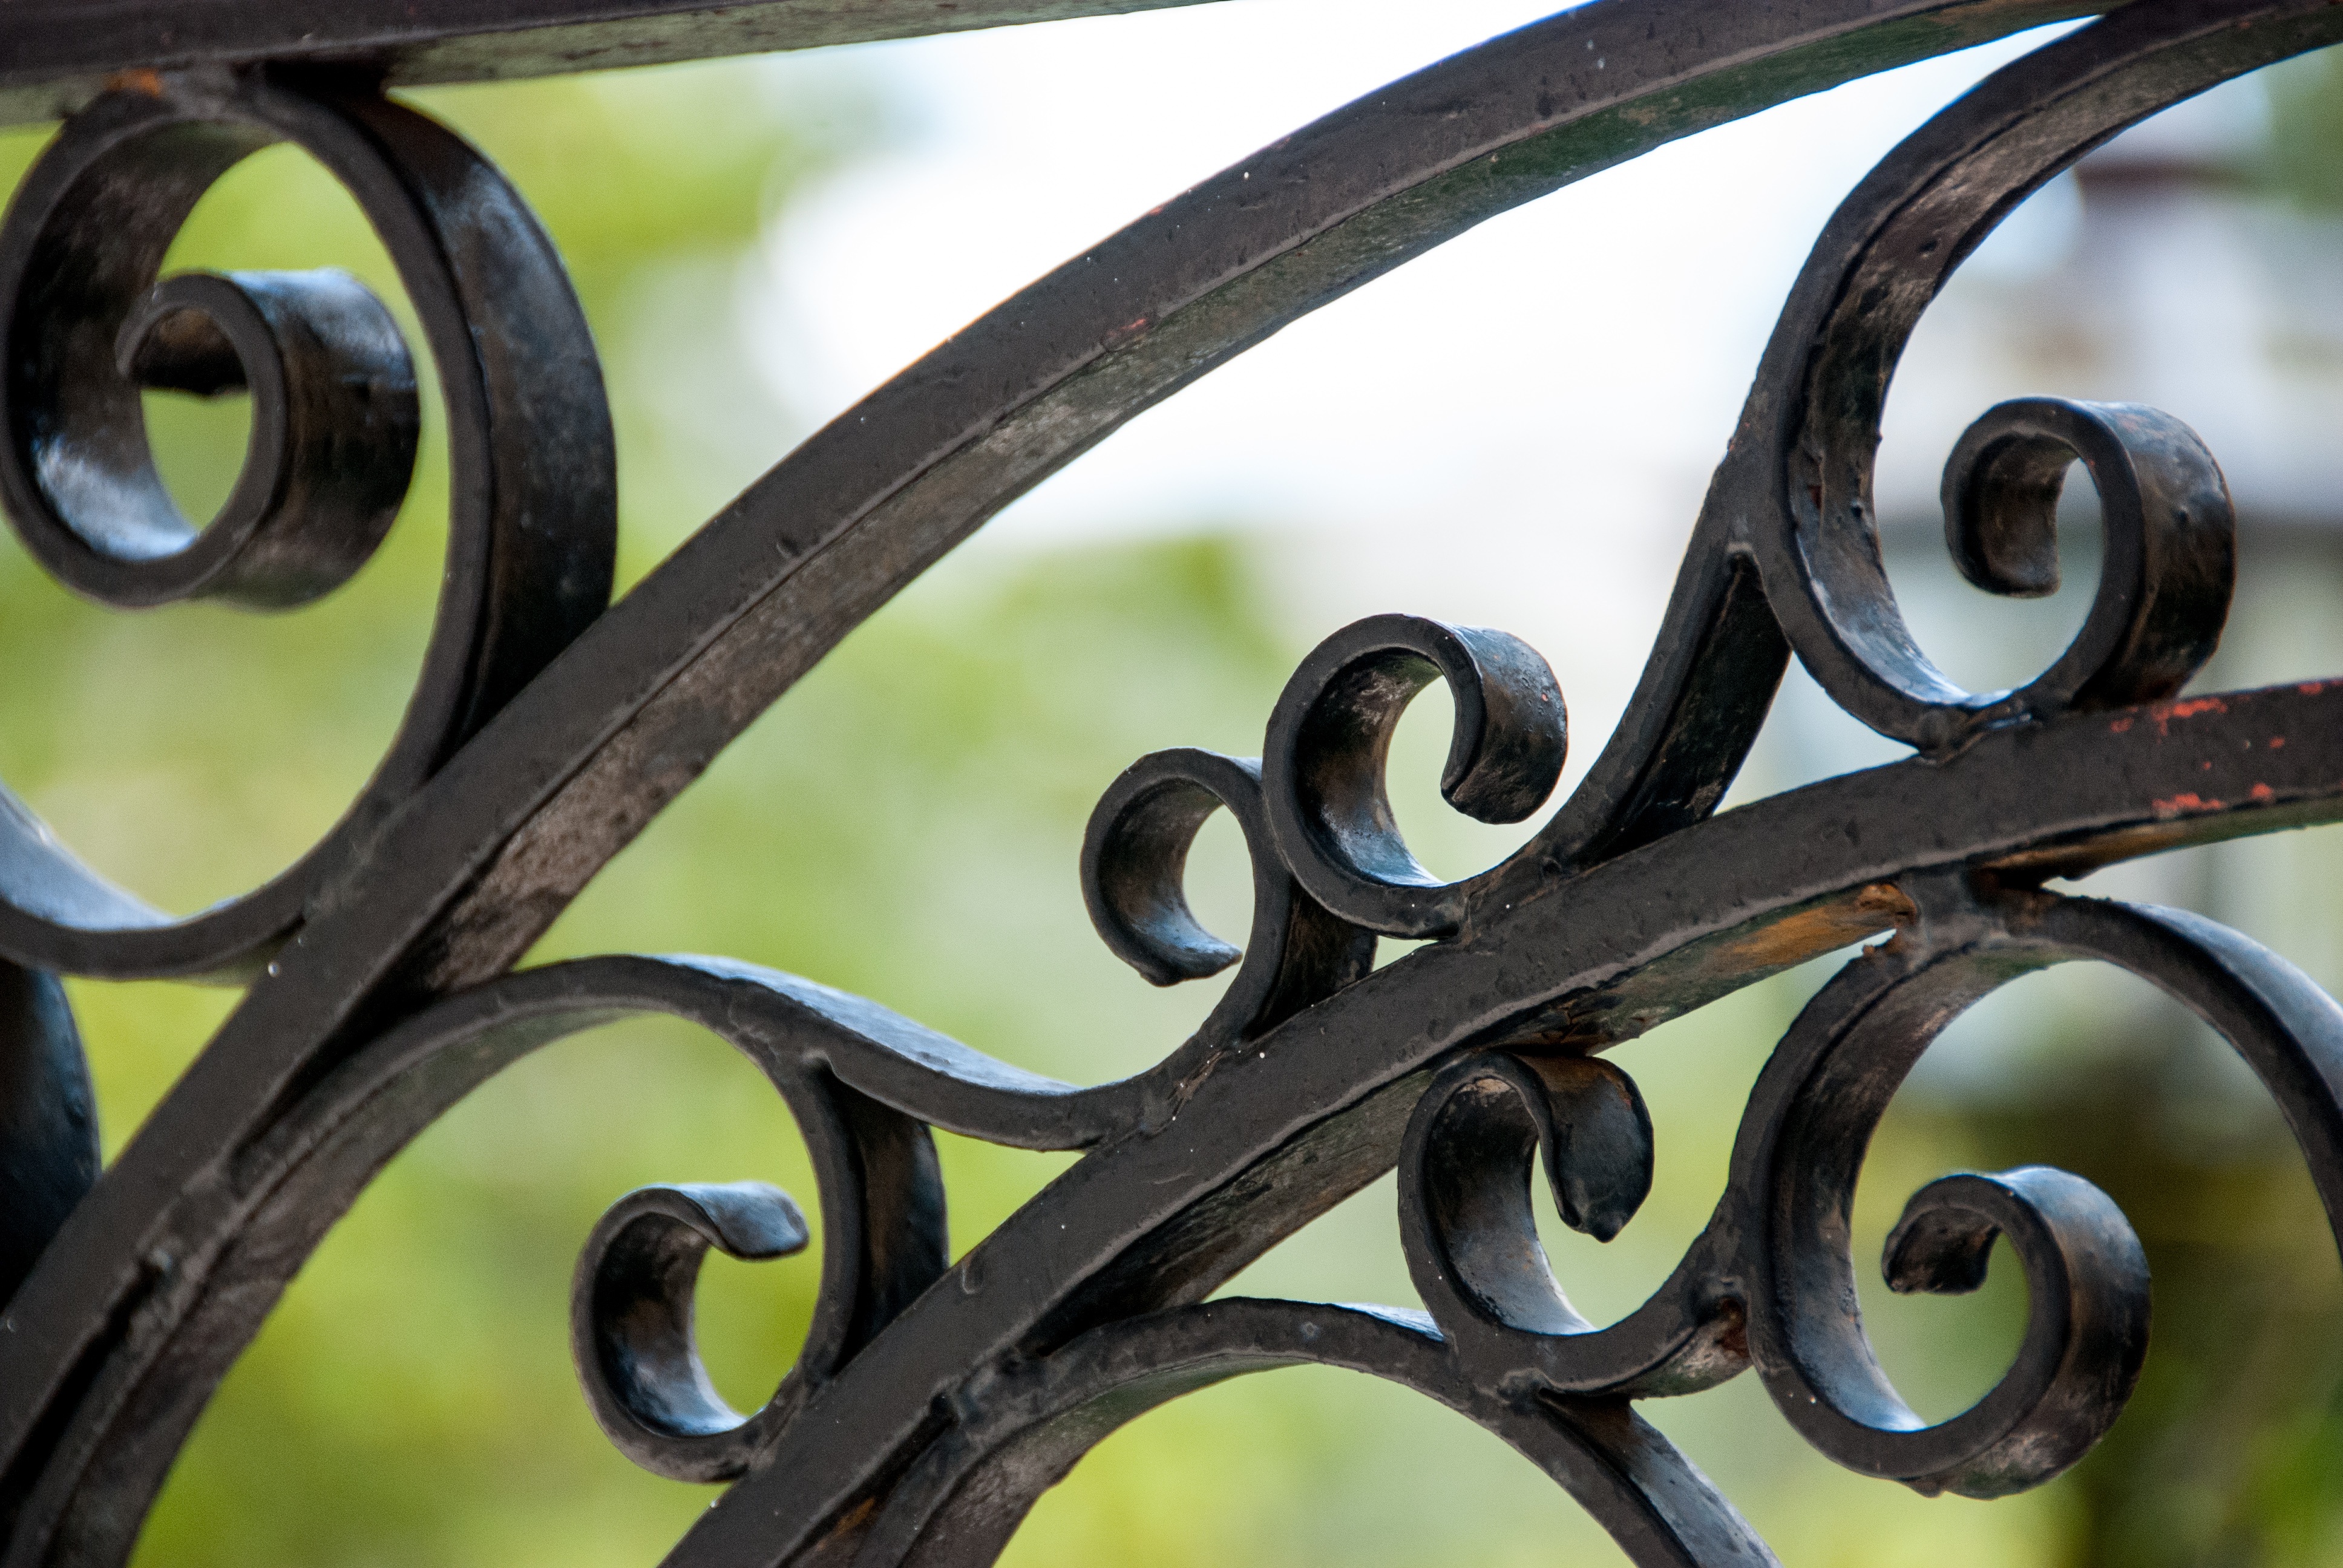
light, fence, wheel, spiral, bicycle, green, vehicle, metal, gate, lighting, circle, swirl, decorative, iron, wrought